Narromine

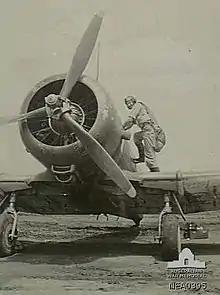
Flying Officer M. A. Hough RAAF of Narromine, NSW, on the wing about to climb into one of No. 5 (Tactical Reconnaissance) Squadron's CAC Wirraway aircraft.

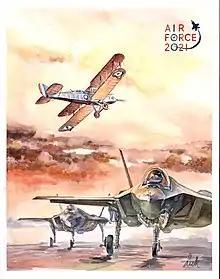
Poster celebrating the RAAF Centenary in 2021

During World War II, Narromine was the location of RAAF No.19 Inland Aircraft Fuel Depot (IAFD), completed in 1942 and closed on 14 June 1944. Usually consisting of 4 tanks, 31 fuel depots were built across Australia for the storage and supply of aircraft fuel for the RAAF and the US Army Air Forces at a total cost of £900,000 ($1,800,000).